Bernardino of Siena

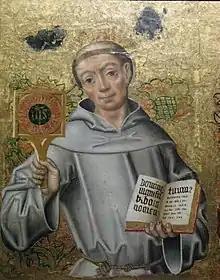
16th-century painting of Bernardino of Siena by an unknown artist, Château de Langeais

Before Bernardino, most preachers either read a prepared speech or recited a rhetorical oration. Instead of remaining cloistered and preaching only during the liturgy, Bernardino preached directly to the public. For more than 30 years, he preached all over Italy and played a great part in the religious revival of the early fifteenth century. Although he had a weak and hoarse voice, he is said to have been one of the greatest preachers of his time. His style was simple, populist, familiar, and abounding in imagery. Cynthia Polecritti, in her biography of Bernardino, notes that the texts of his sermons "are acknowledged masterpieces of colloquial Italian". He was an elegant and captivating preacher, and his use of popular imagery and creative language drew large crowds to hear his reflections. Invitations were often extended by the civil authorities rather than the ecclesiastical, as sometimes the towns would make money from the crowds that came to hear him.